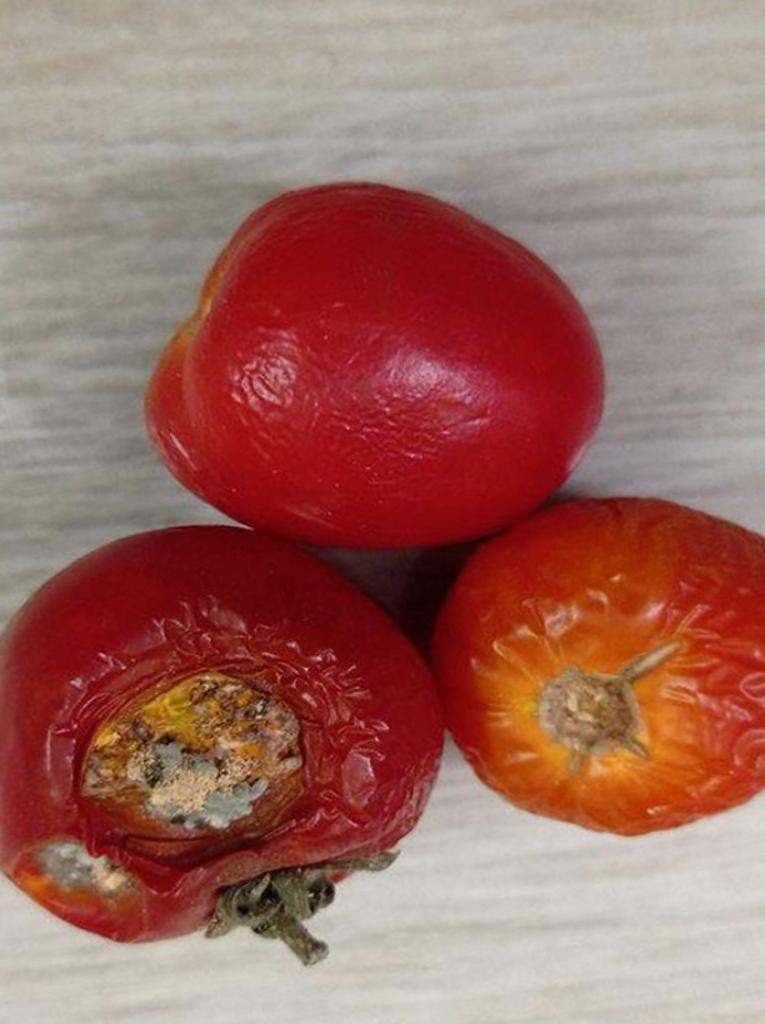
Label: Rotten